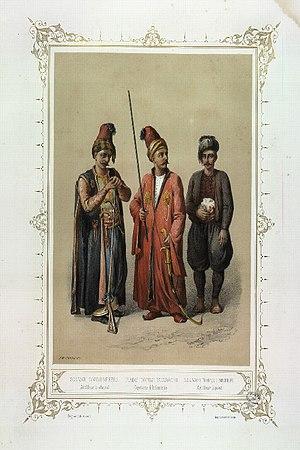
Le siège de Belgrade de 1717 eut lieu pendant la guerre austro-vénitienne-ottomane de 1714-1718 après la victoire des Impériaux à Petrovaradin et se termine le 17 août 1717 avec la conquête de la place forte par les troupes impériales sous le commandement d'Eugène de Savoie.